Serhiy Svetoslavsky

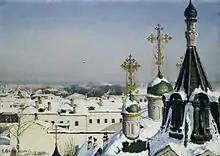
Serhiy Svetoslavsky "View from a window of the Moscow School of Painting, Sculpture and Architecture", 1878

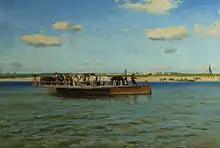
Serhiy Svetoslavsky "A ferry over the Dnieper", the 1900s, National Art Museum of Ukraine, Kyiv

Serhiy (Sergey Ivanovich) Svetoslavsky (6 October 1857, Kiev — 19 September 1931, Kiev) was a Ukrainian and Russian landscape painter, most notable for his cityscapes.